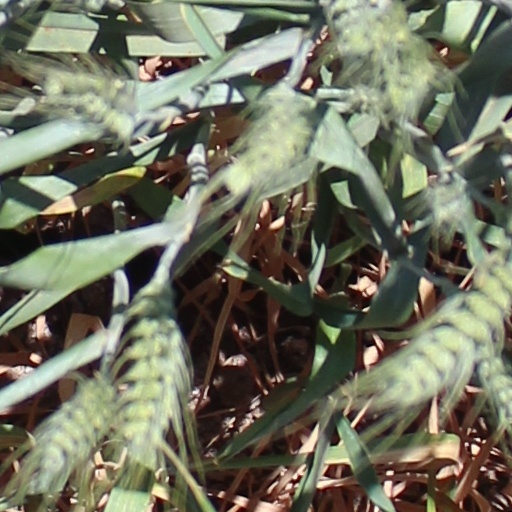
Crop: wheat